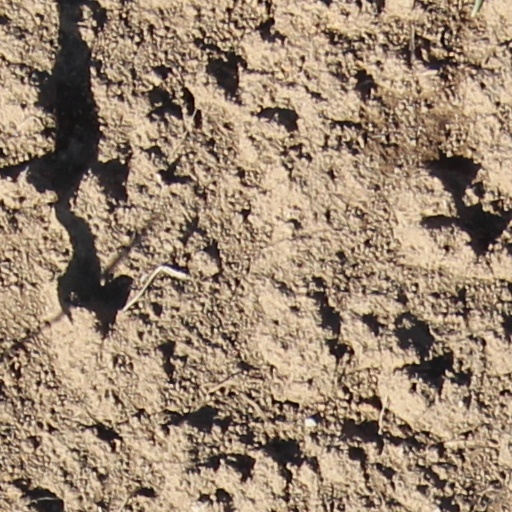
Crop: wheat